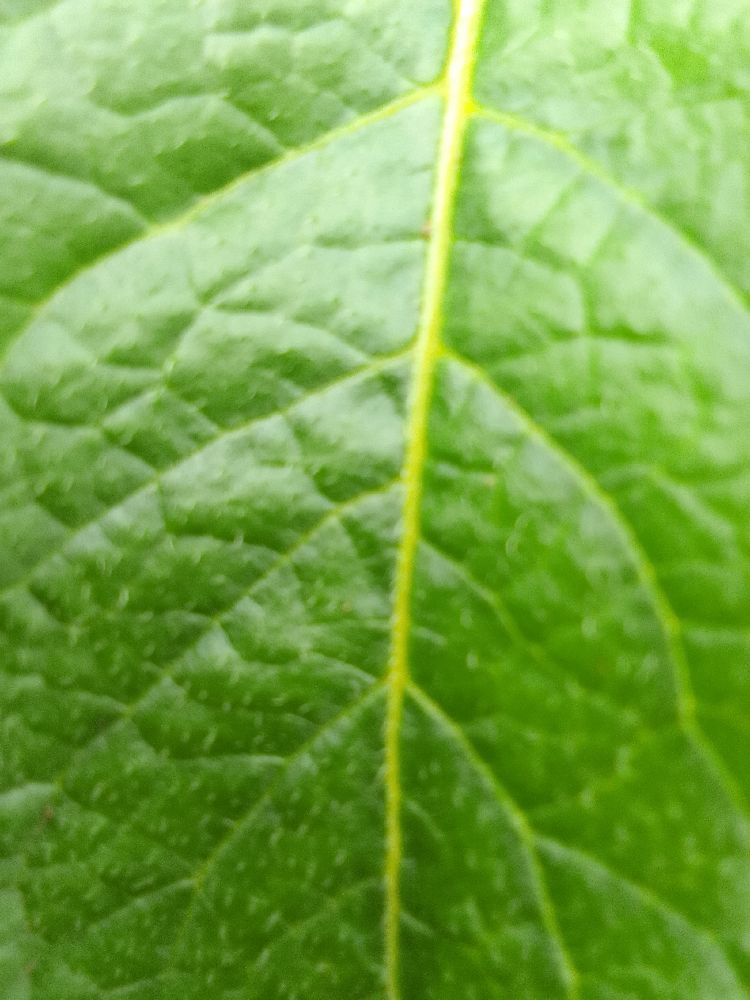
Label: Healthy